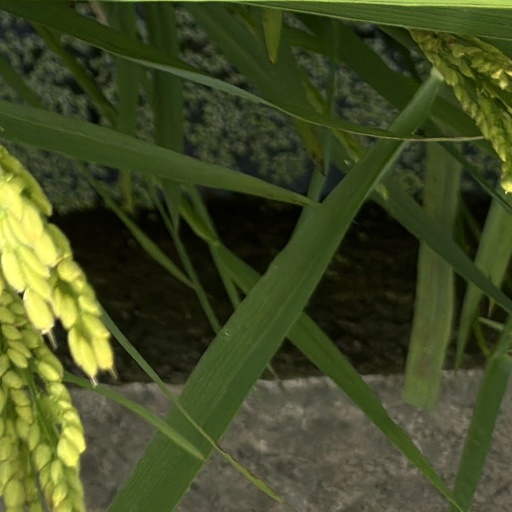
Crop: rice